Newton Centre Branch Library

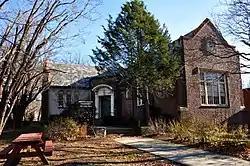

The Newton Centre Branch Library is a historic library building at 1294 Centre Street in Newton, Massachusetts. The building now houses municipal offices. (A new library building opened near city hall in 1991.) The -story brick building was designed by Newton resident James Ritchie of Ritchie, Parsons & Tyler, and was built in 1928. It was one of five branch libraries paid for by subscription of Newton citizens and built between 1926 and 1939. The building is basically Tudor Revival in its styling, although its entry has a Colonial Revival segmented arch surround.